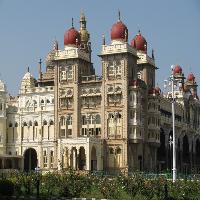
Weather: sun or clear